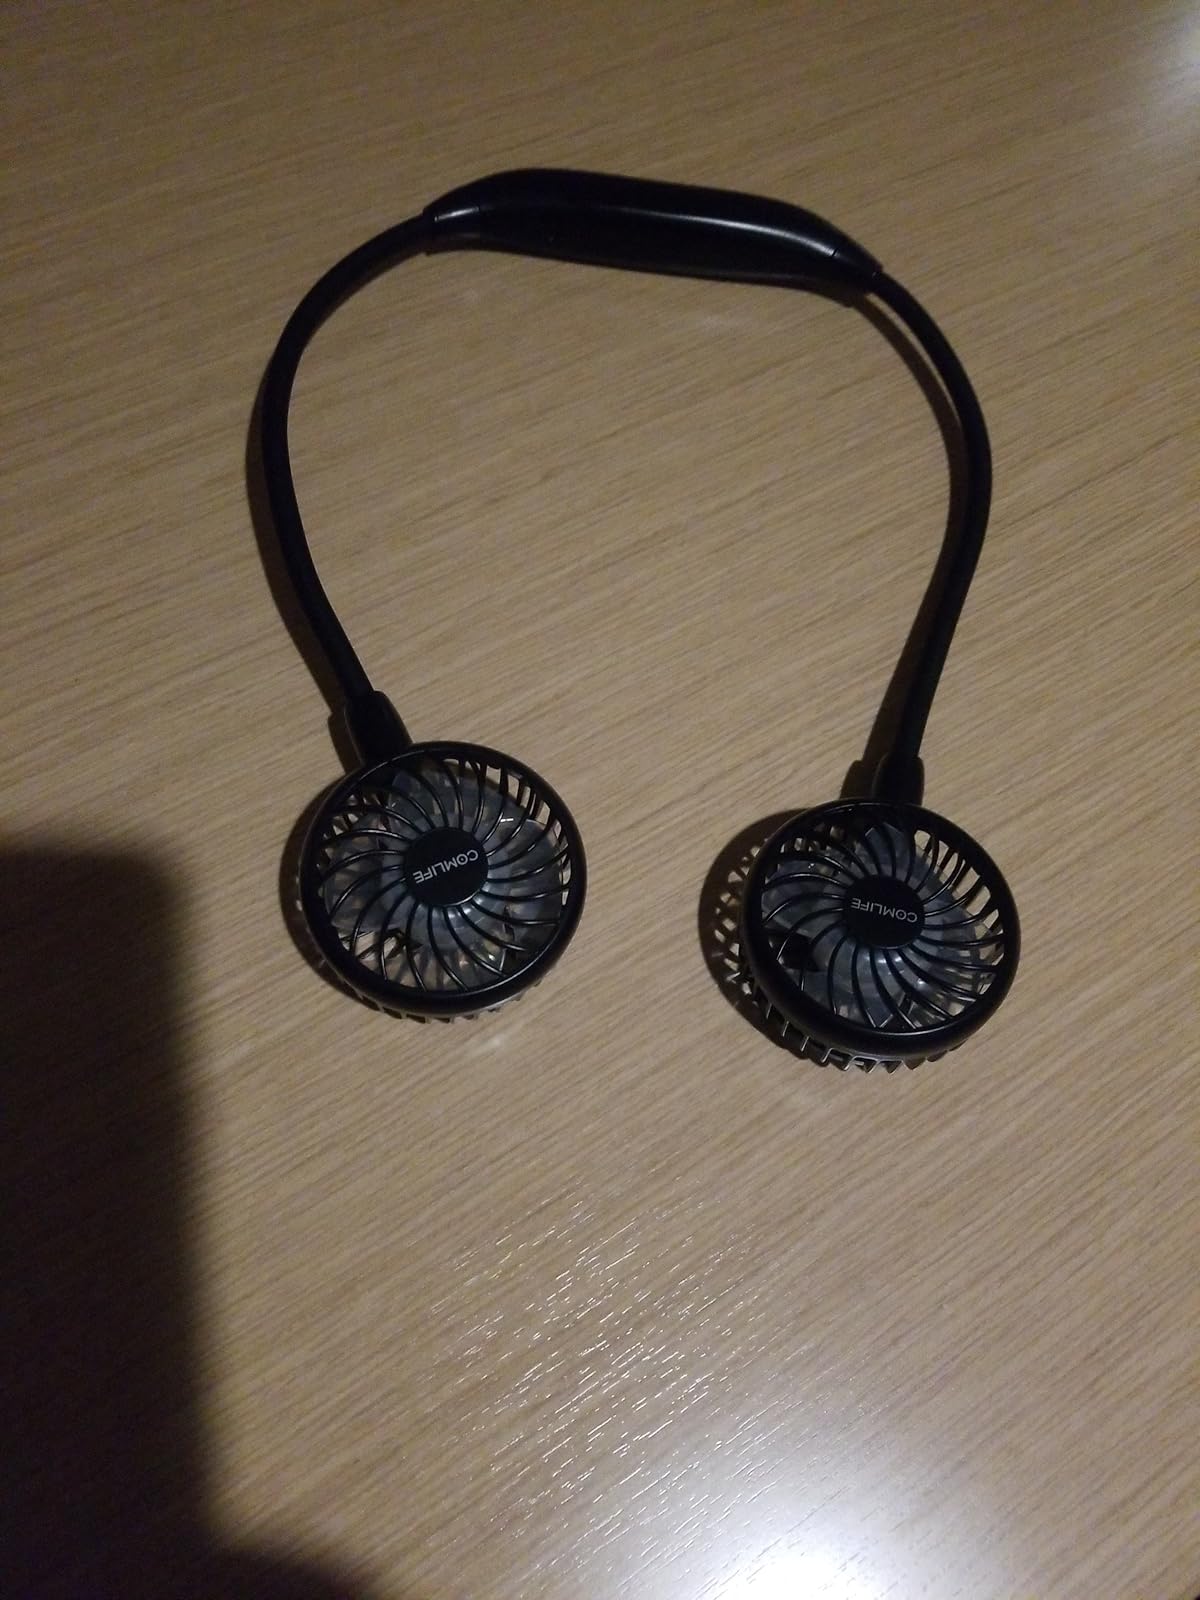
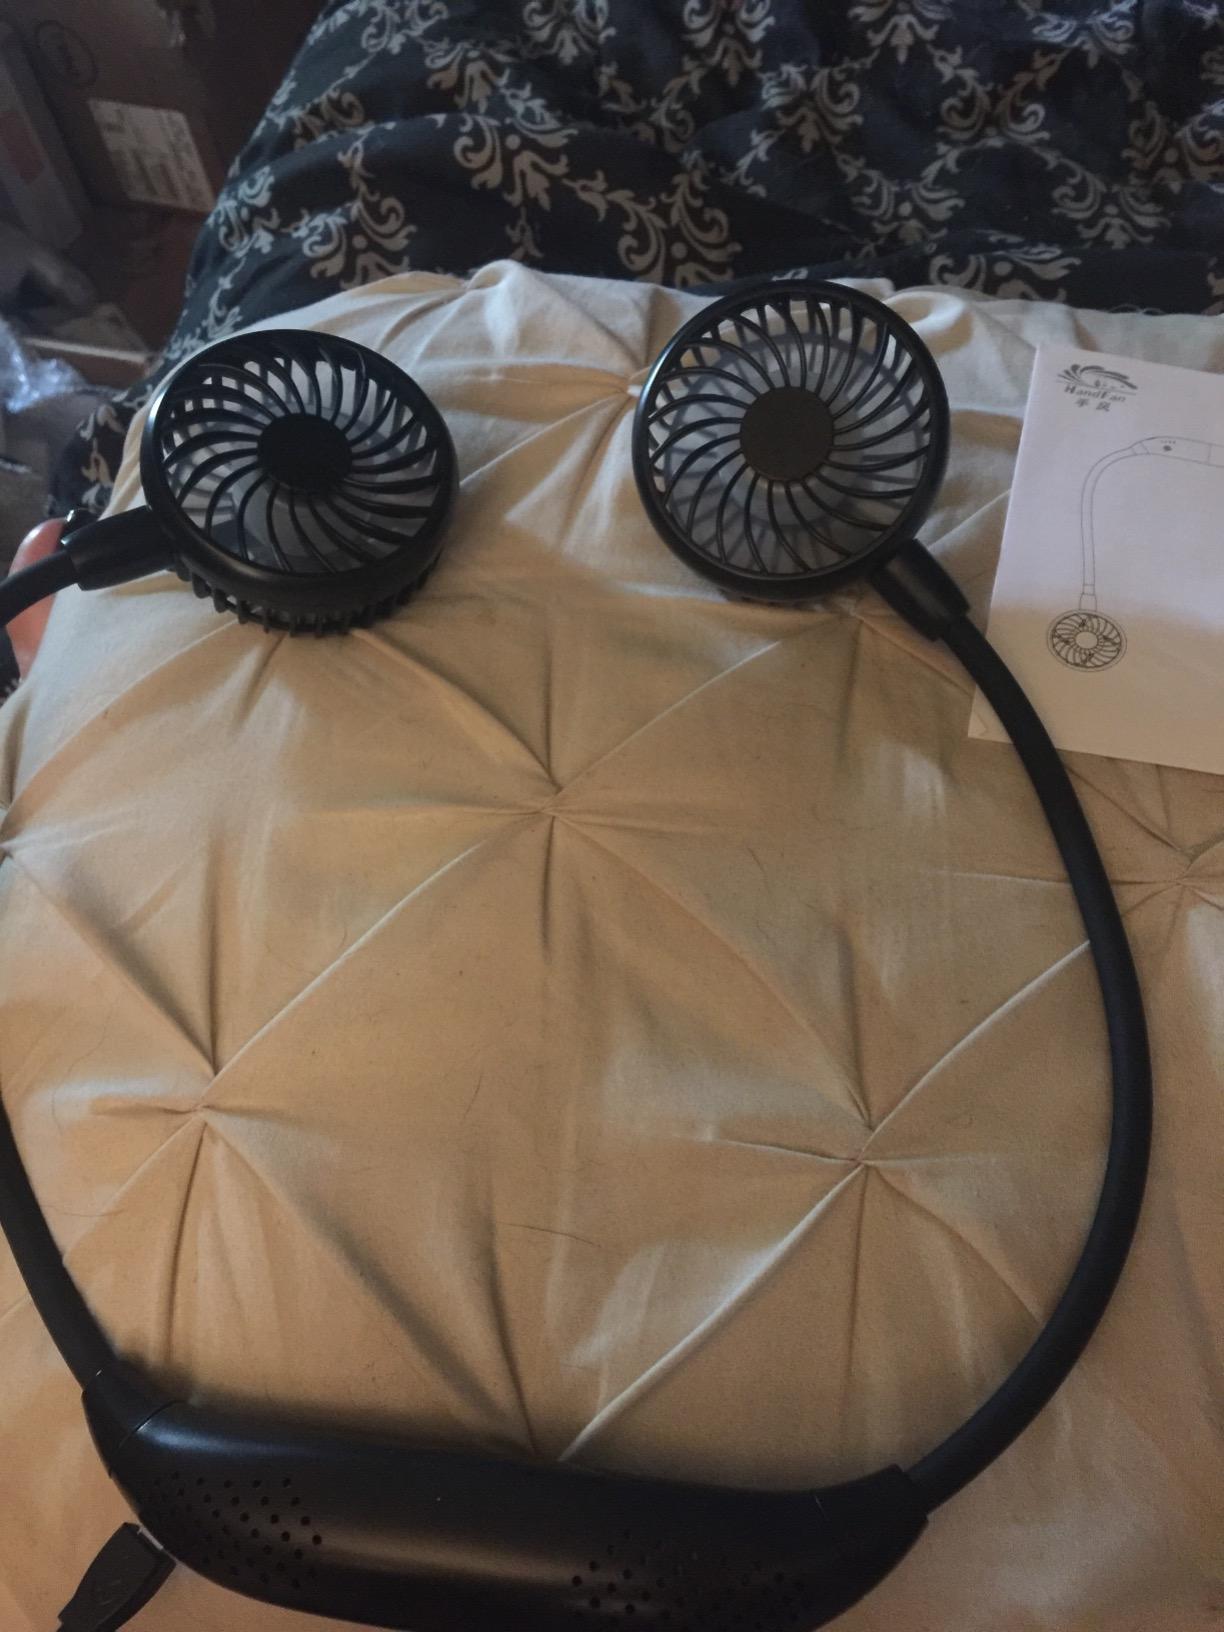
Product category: fan
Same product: yes